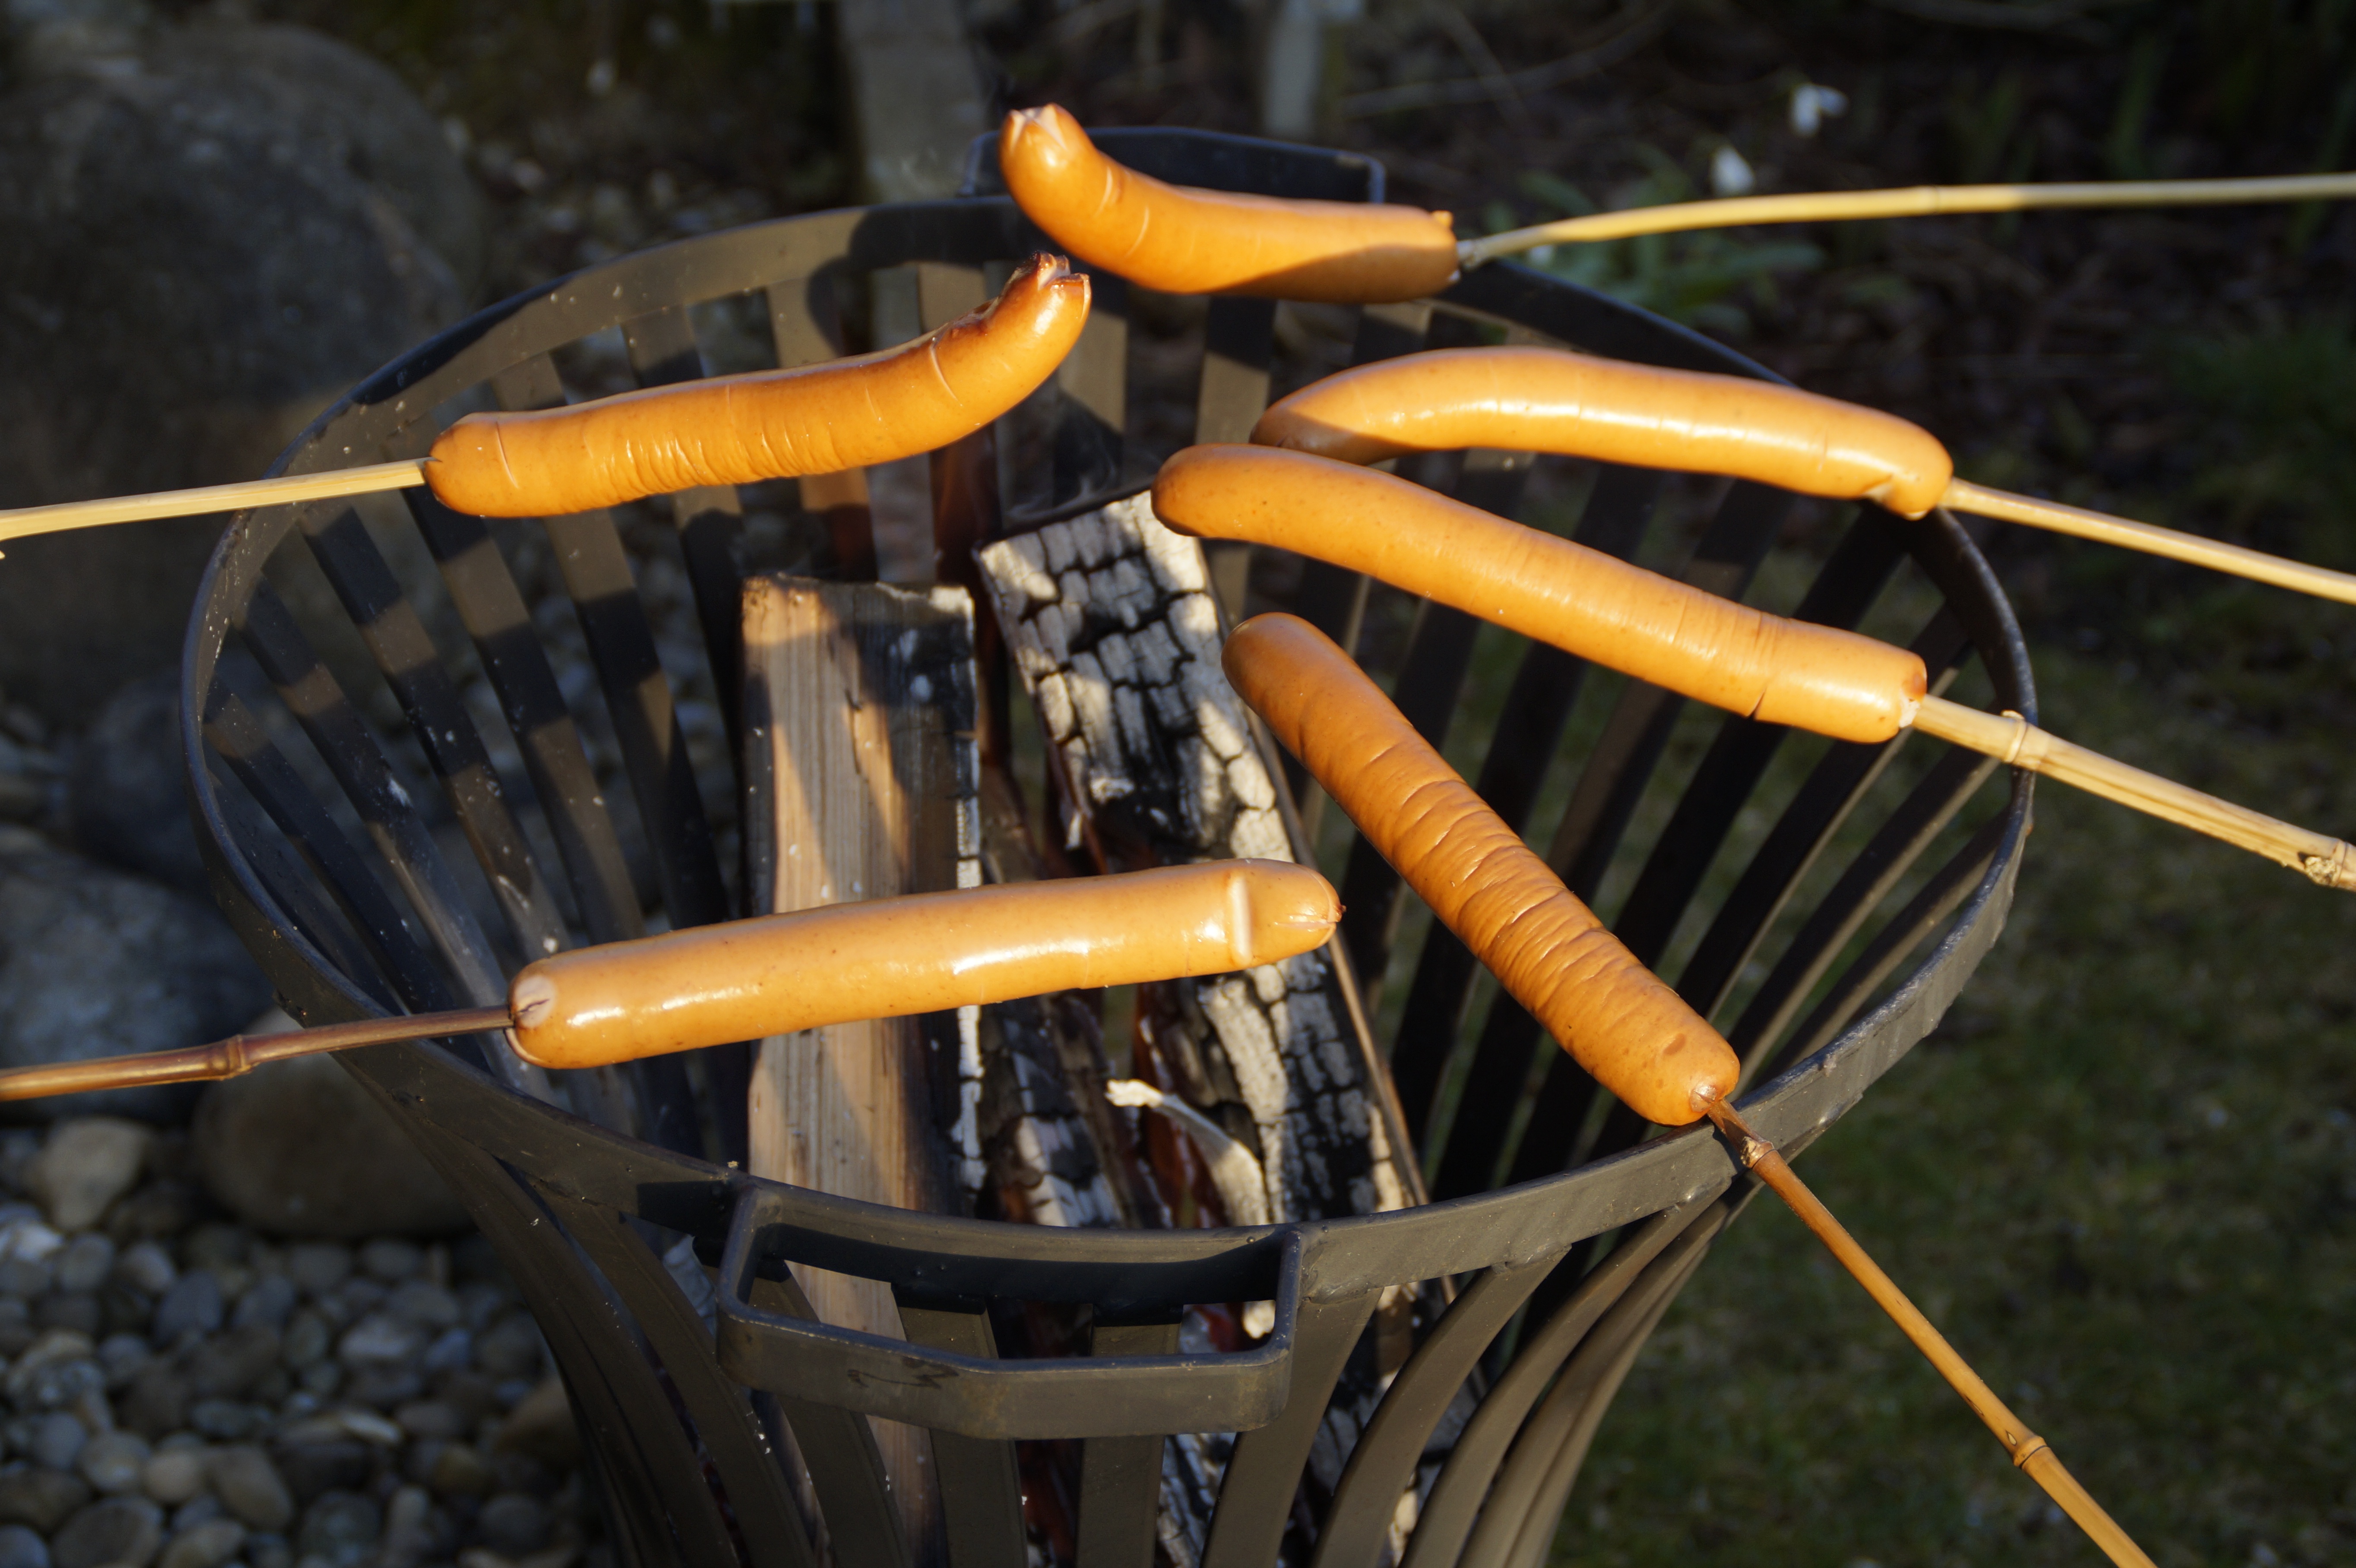
wheel, bicycle, celebration, food, vehicle, fire, fireplace, garden, snack, eat, barbecue, grill, sausage, sports equipment, mountain bike, fire basket, grilling, grill sausage, sizzle, grill insert